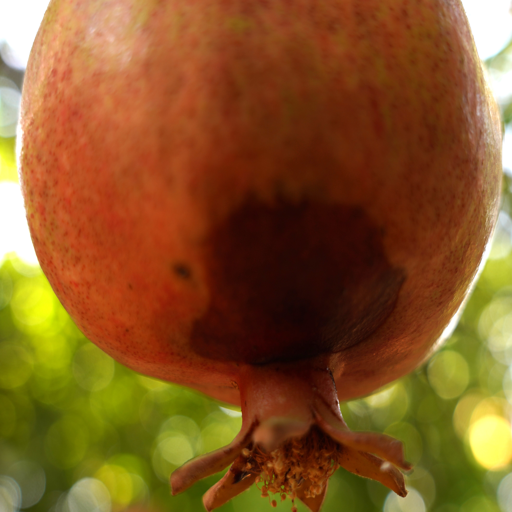
Label: Ectomyelois ceratoniae